Braddock Road station

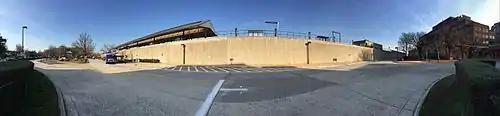
Panoramic image of the exterior of the station in March 2016

Access to the island platform is provided by one pair of escalators and one elevator. The Metro tracks and platform are on an embankment relative to street level, supported by a concrete retaining wall. West of the platform are the three tracks of the RF&P Subdivision, which carry Amtrak and Virginia Railway Express trains, while east of the platform there are bus bays serving DASH and Metrobus and a small metered parking lot.